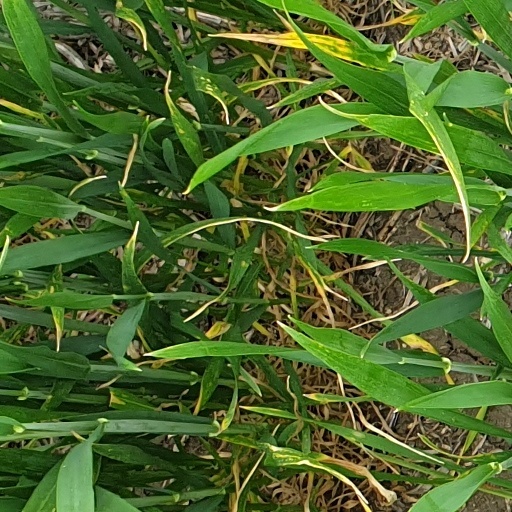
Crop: wheat